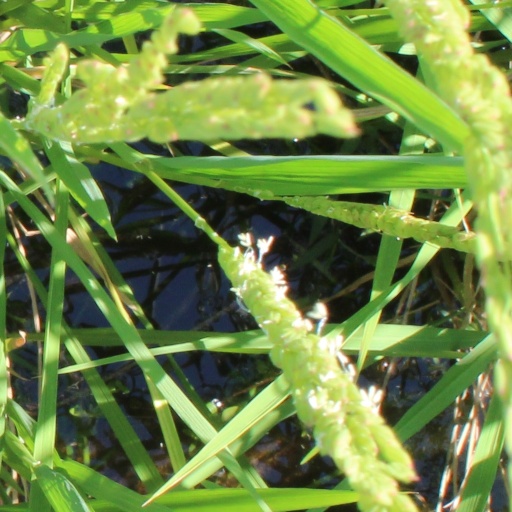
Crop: rice